Larissa (moon)

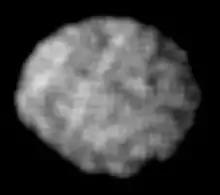
Larissa from "Voyager 2"

Larissa, also known as Neptune VII, is the fifth-closest inner satellite of Neptune. It is named after Larissa, a lover of Poseidon (the Greek equivalent of the Roman god Neptune).